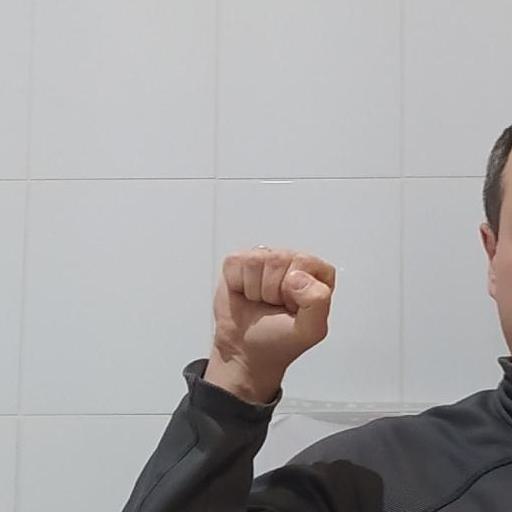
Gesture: fist